Tirso de Molina (Madrid Metro)

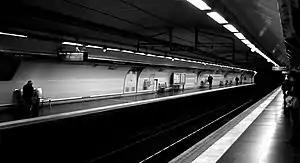

Tirso de Molina is a station on Line 1 of the Madrid Metro, located in Zone A, located at Plaza de Tirso de Molina. It has been open to the public since 26 December 1921. It is named in honour of the playwright, poet and friar Tirso de Molina (1583–1648).